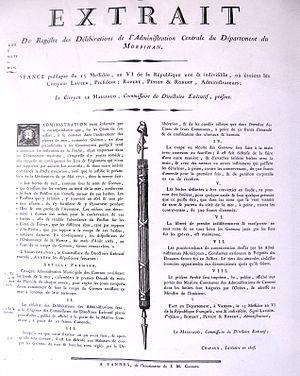
Règlement de la collecte du goémon dans le Morbihan (an VI).
La récolte du goémon est une pratique rythmant l’économie de la Bretagne et constituant une branche professionnelle à part entière.